Student Politicism

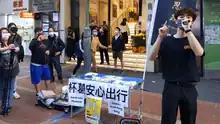
Booth of Student Politicism in February 2021 with Wong Yat-chin (right)

Student Politicism voiced support on the democratization of Hong Kong, aimed to raise the public awareness on education, local culture, and various social issues, including the detainment of 12 Hongkongers in Chinese water, while supporting the jailed protesters by collecting supplies for prisoners and letters of support. It gained prominence after frequently setting up street booths to advocate their ideas.